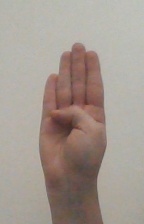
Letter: kaaf